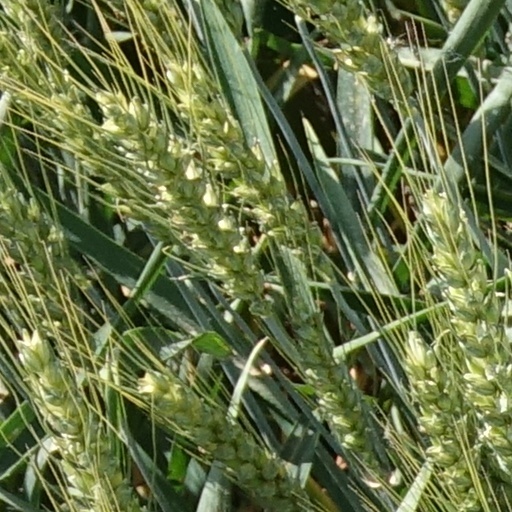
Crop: wheat